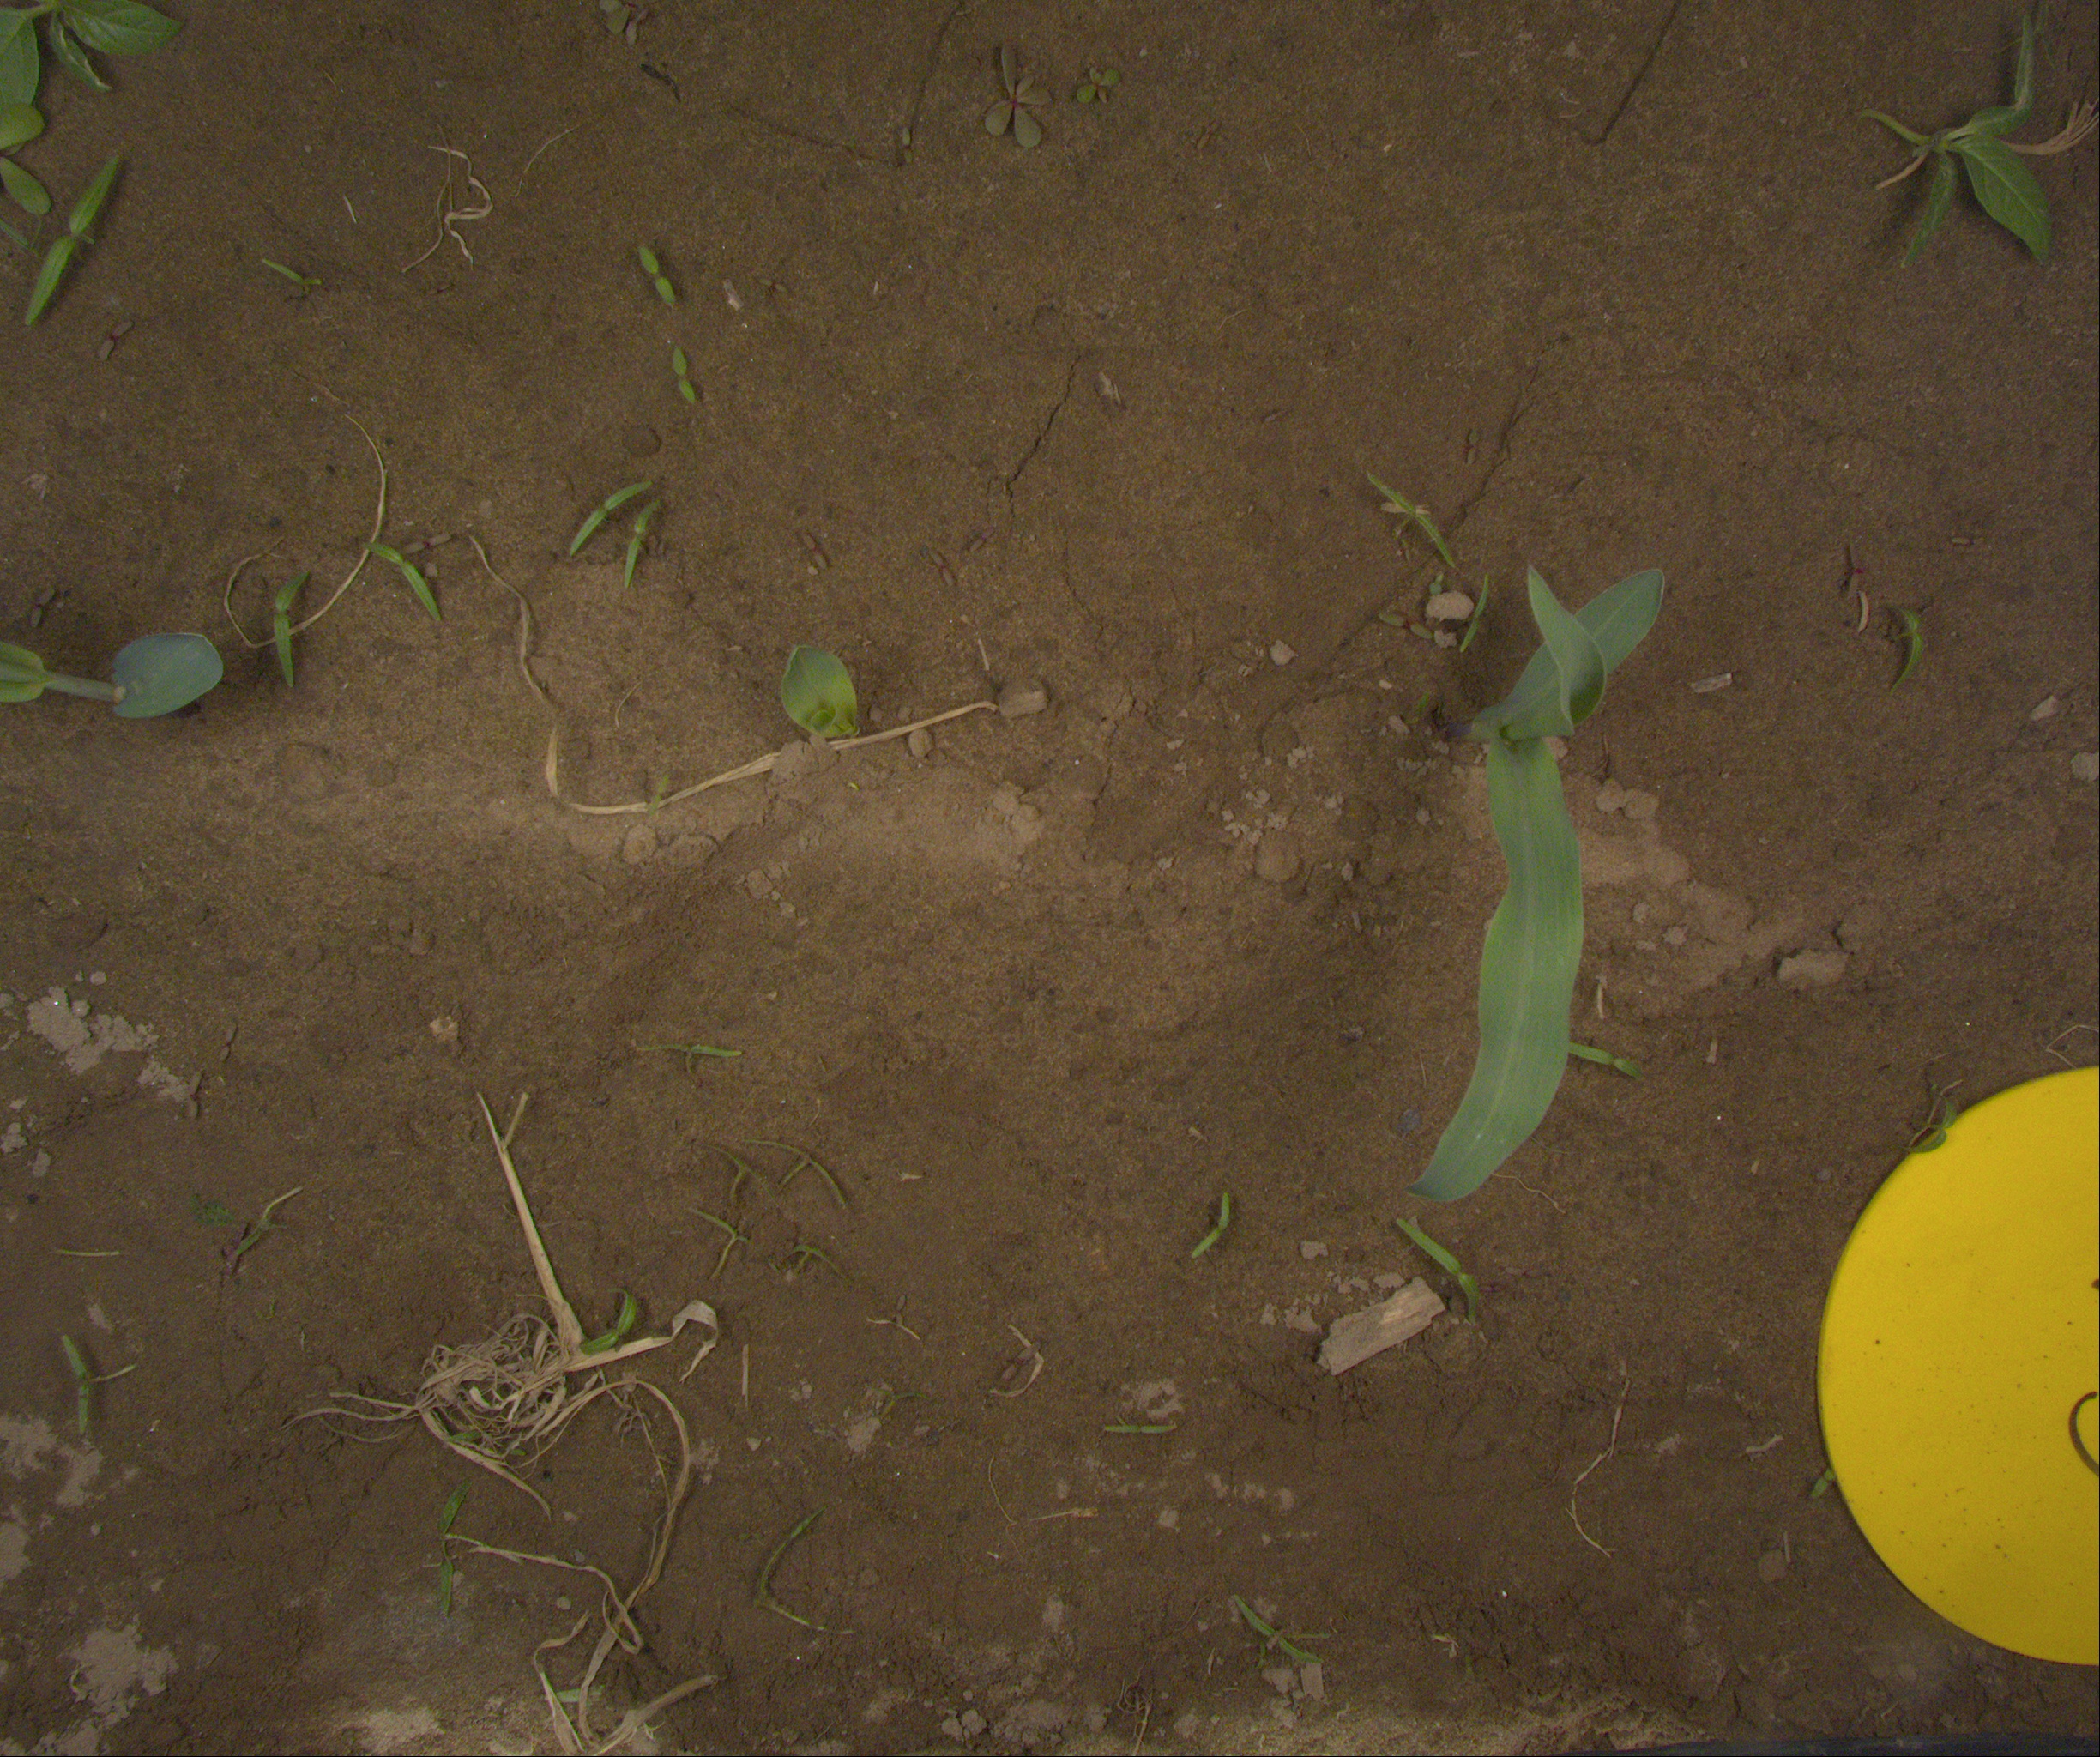
Crop: maize
Objects: maize, maize, maize